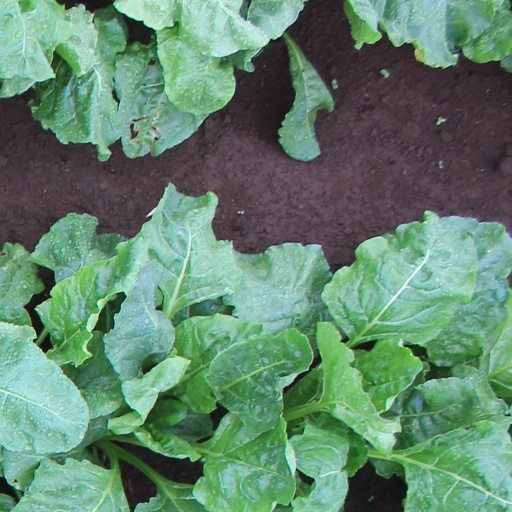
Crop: sugar beet